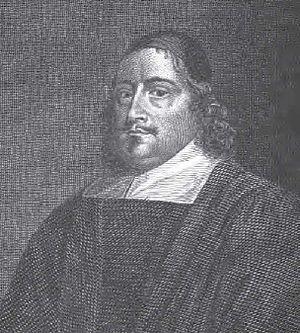
John Dolben est un ecclésiastique anglican.